Vigo

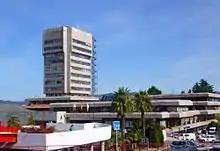
City Hall

The municipality of Vigo had 293,642 inhabitants in 2018 (198,537 in the city) with an extended metropolitan population of 545,892 in the southern part of the province of Pontevedra making it Spain's 14th-largest metropolitan area.